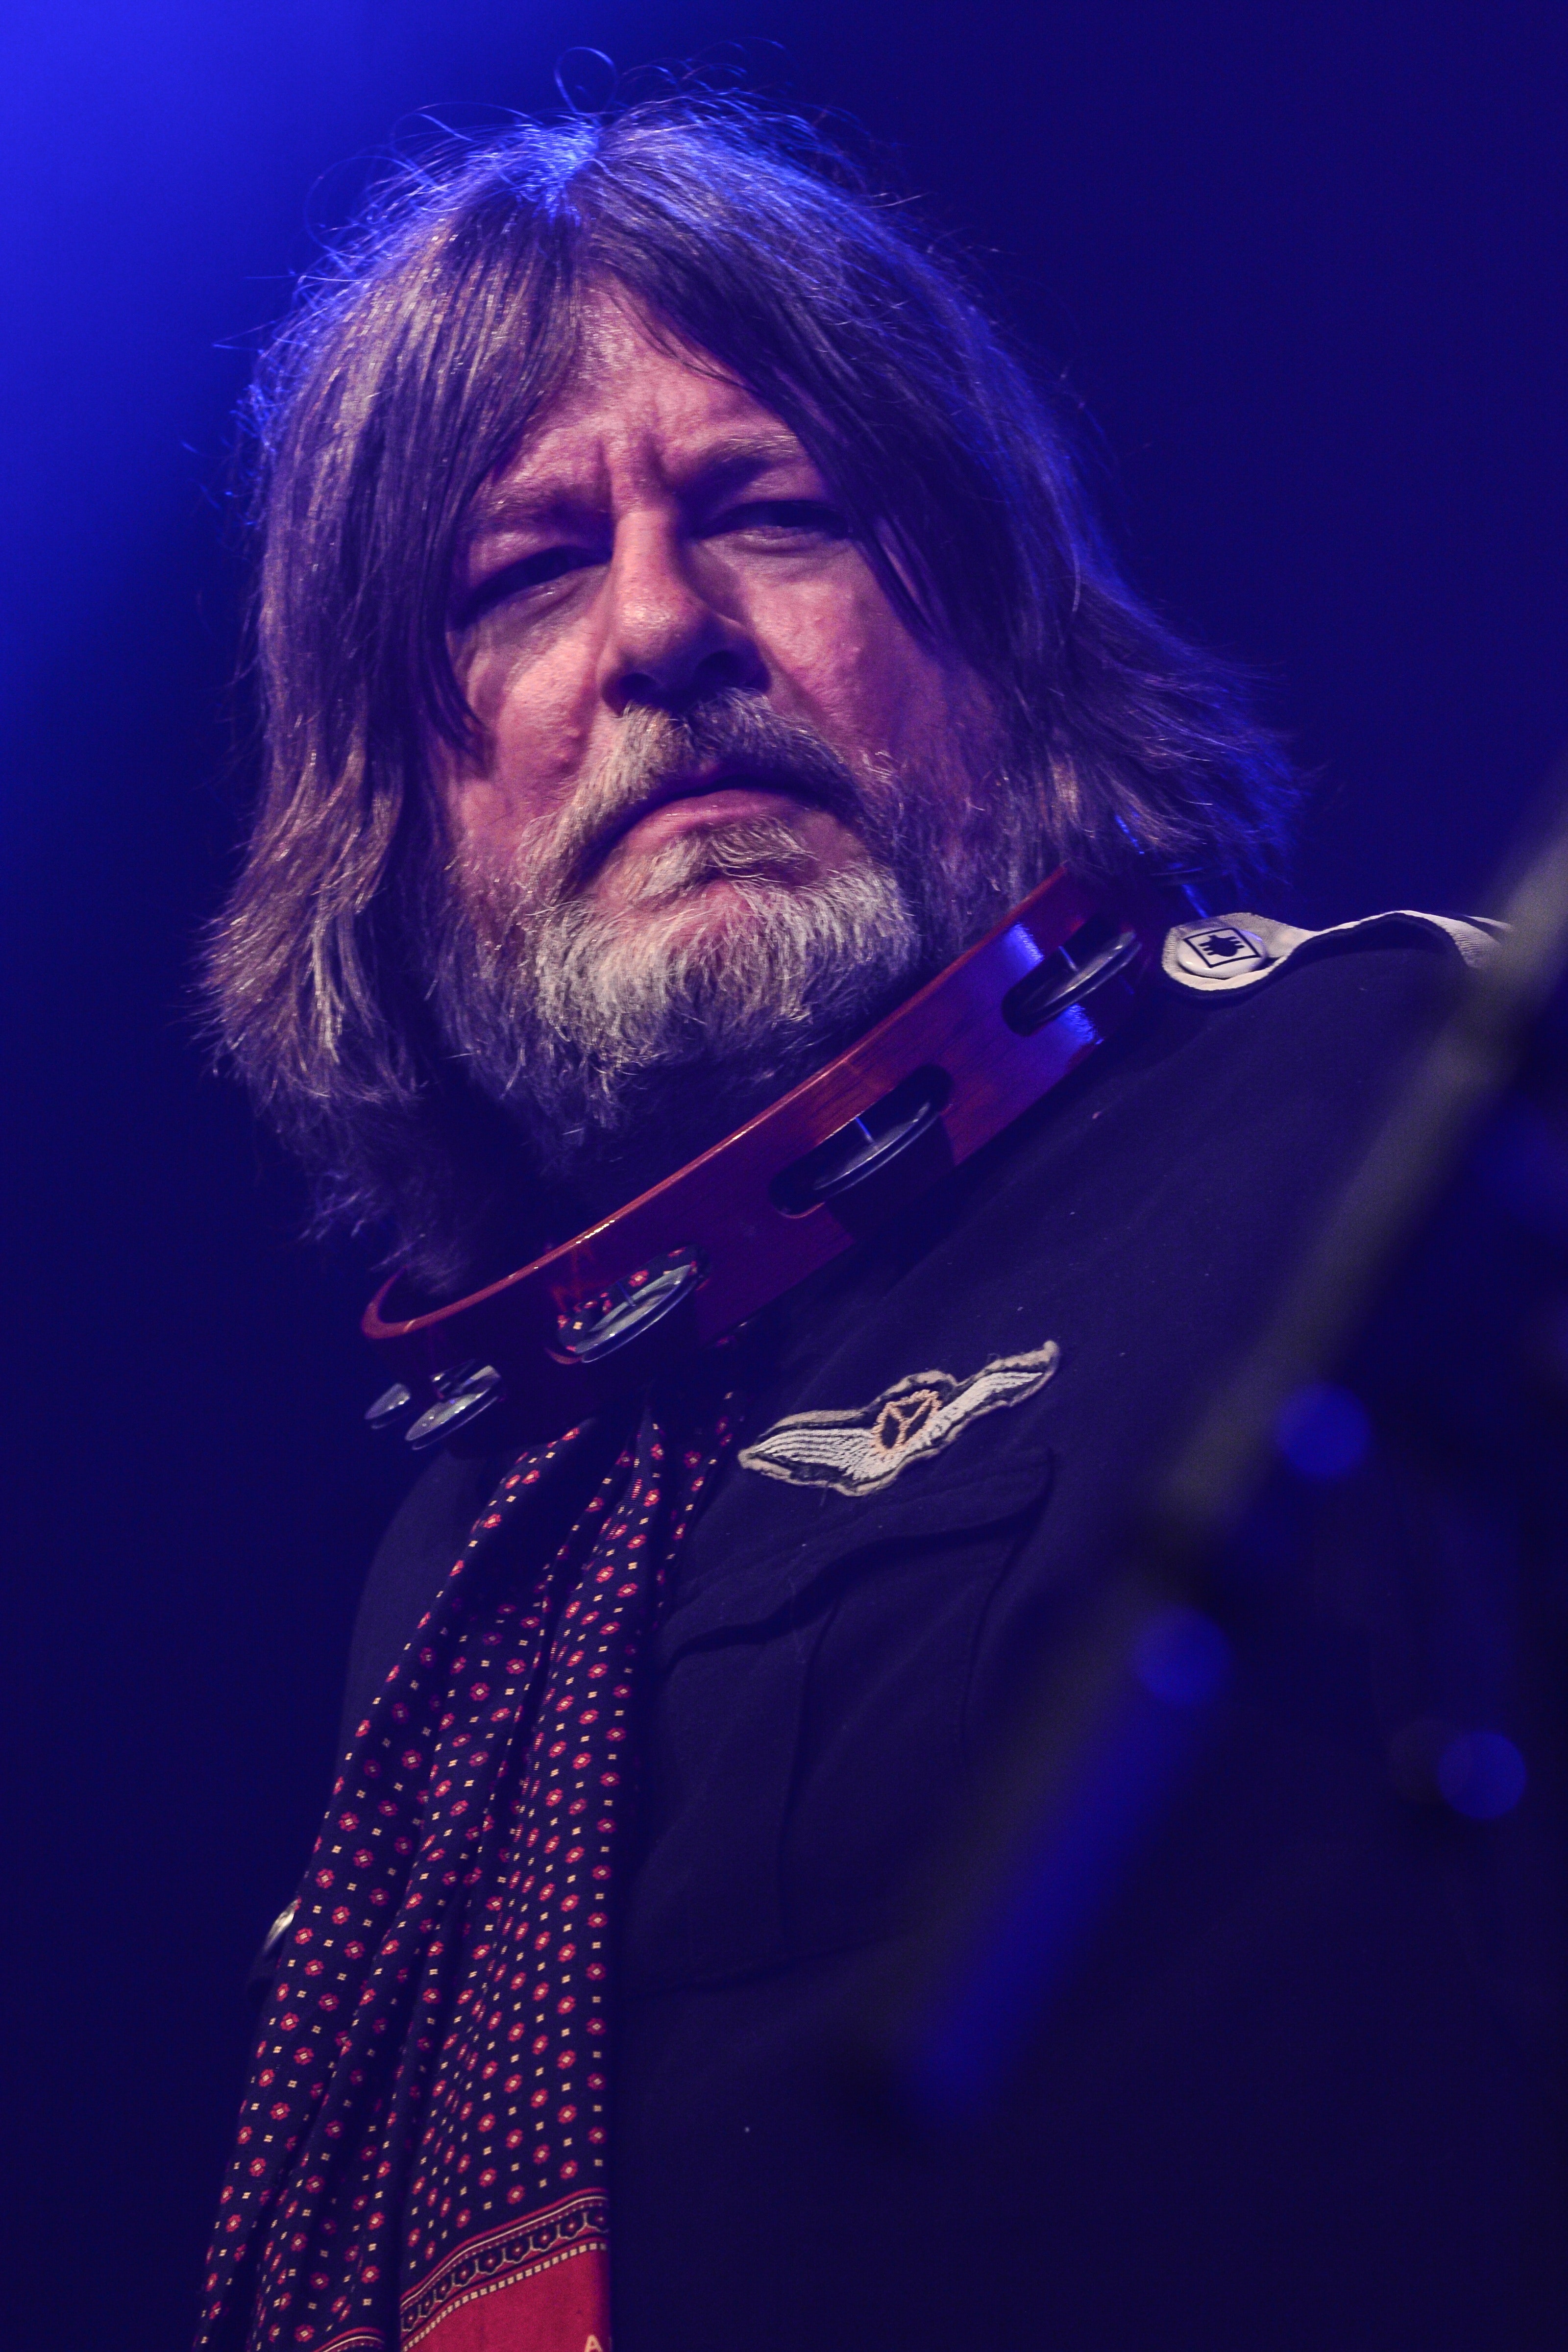
performance, entertainment, musician, facial hair, concert, music artist, performing arts, beard, singing, singer, music, event, stage, human, sky, guitarist, guitar, artist, pop music, moustache, plucked string instruments, music venue, microphone, electric guitar, musical instrument, rock concert, performance art